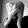
ASL letter: Q